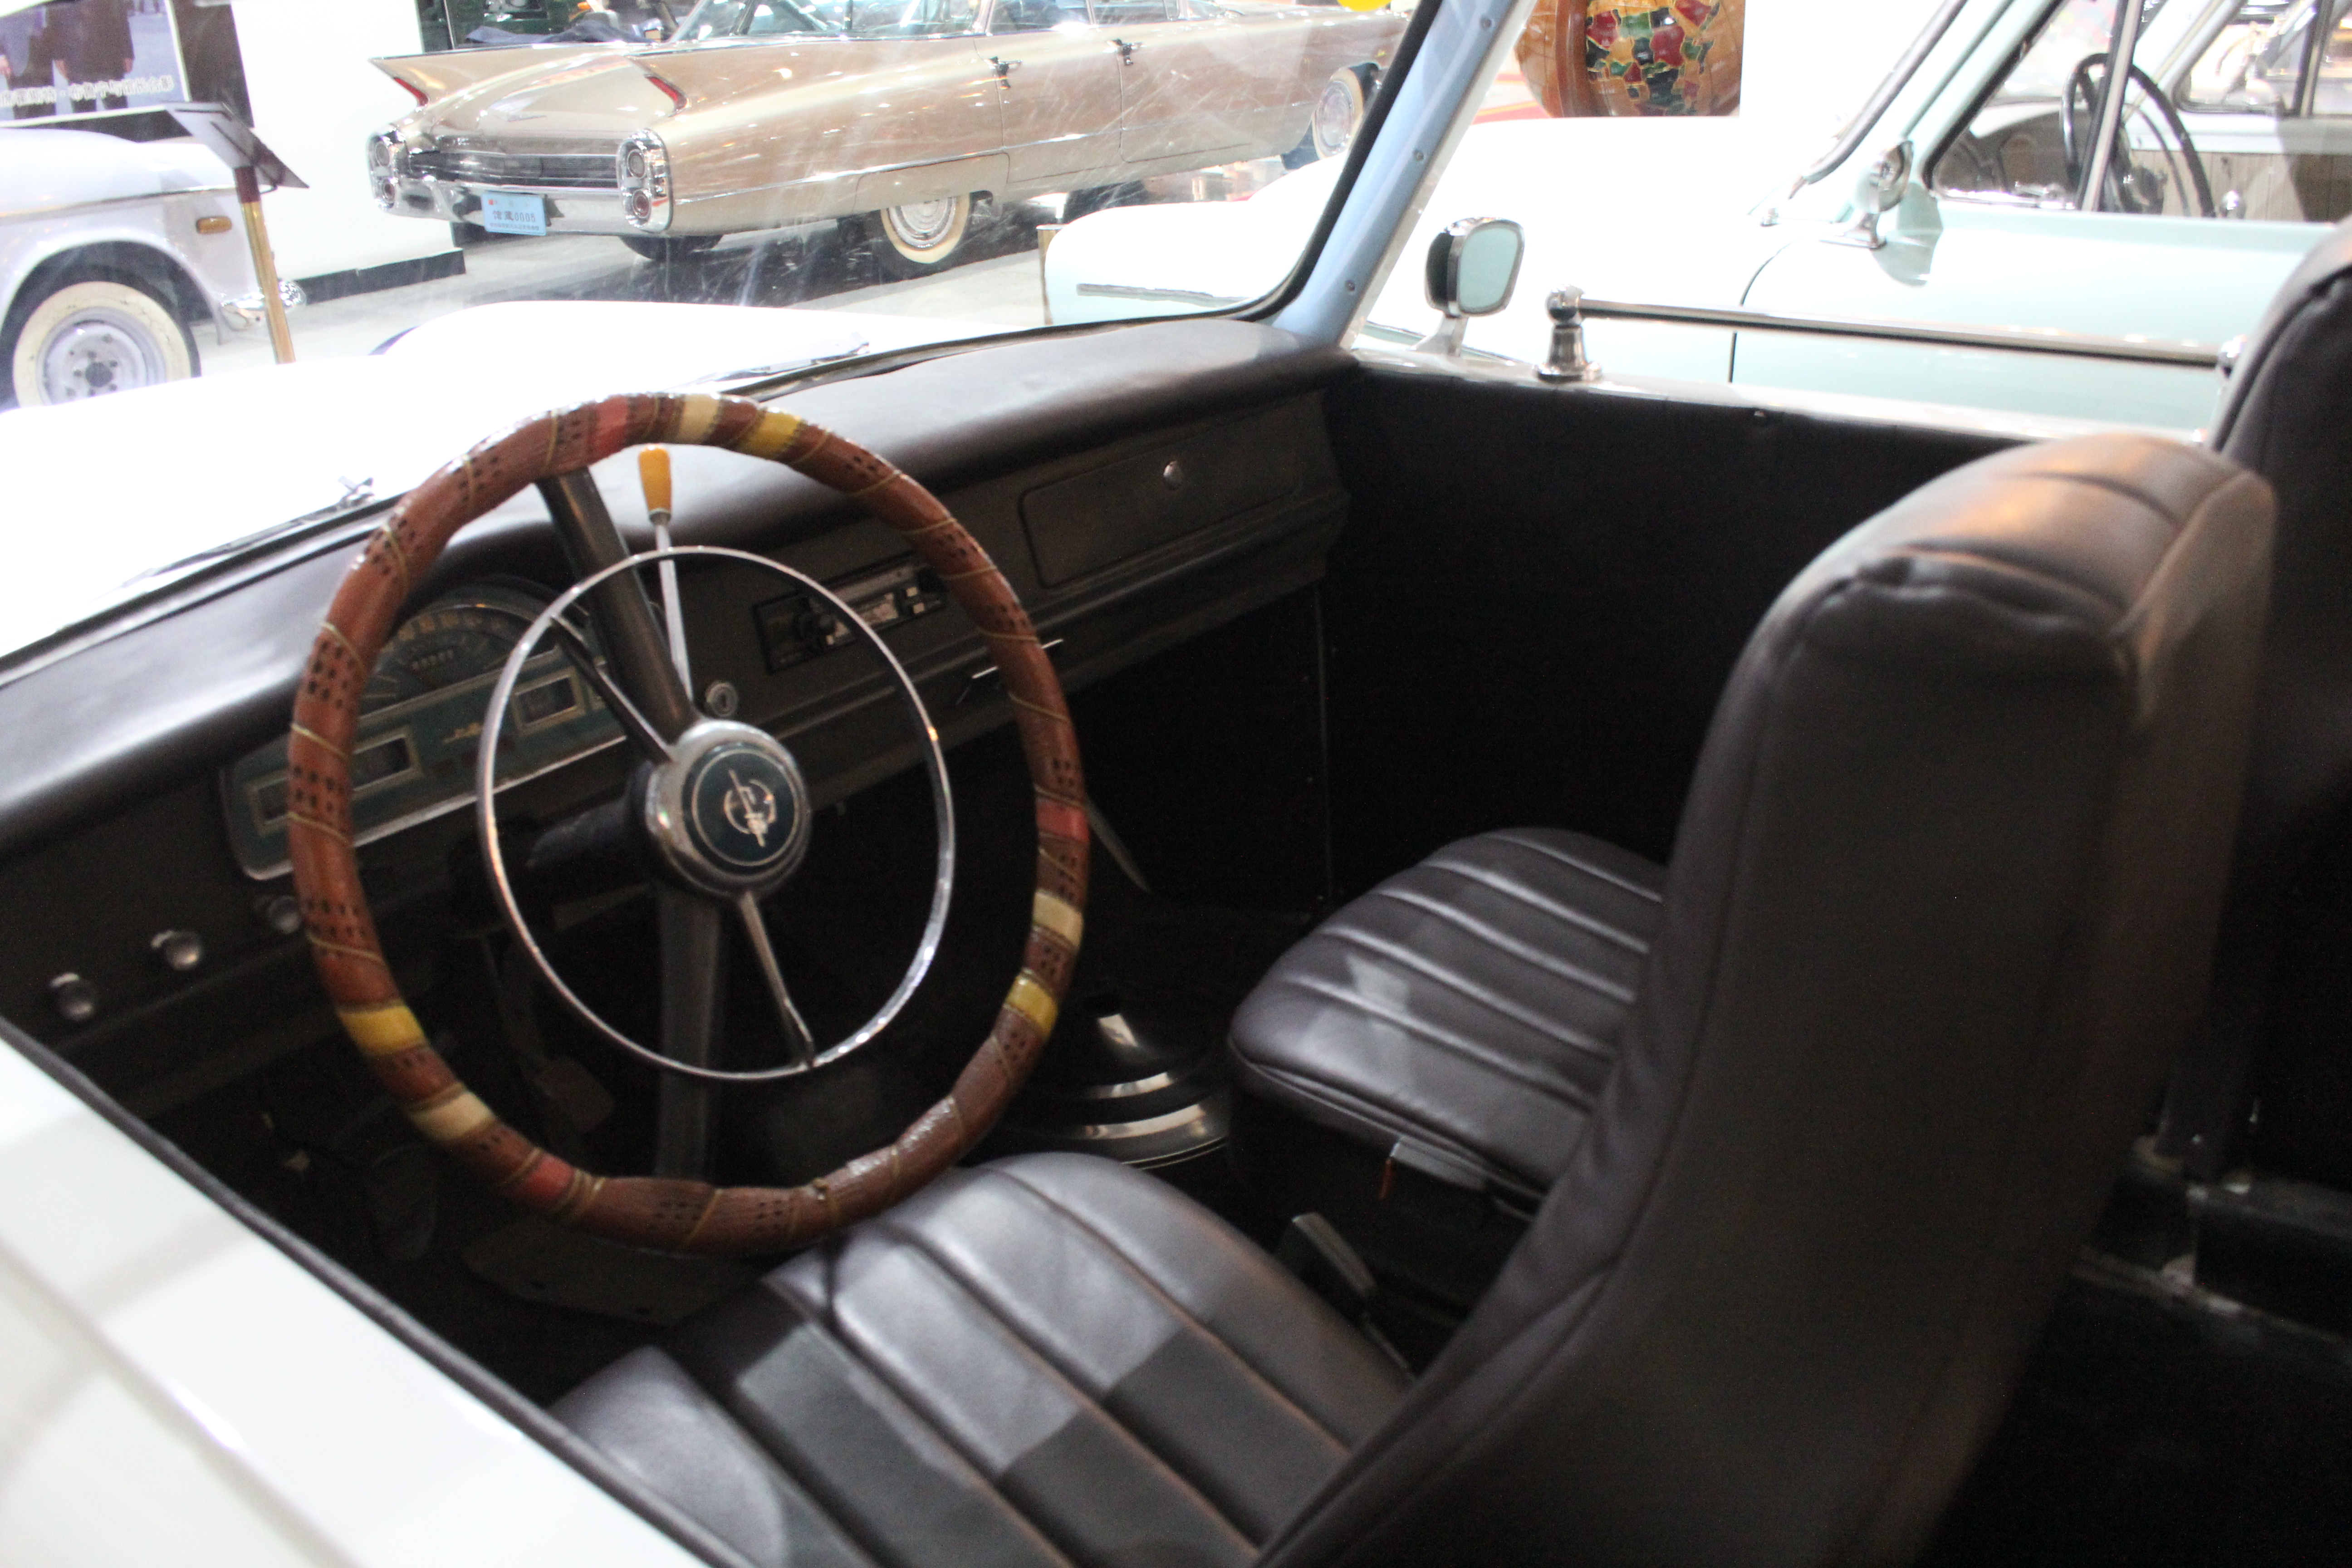
car, land vehicle, vehicle, classic car, motor vehicle, vintage car, classic, steering wheel, steering part, antique car, sedan, coupe, family car